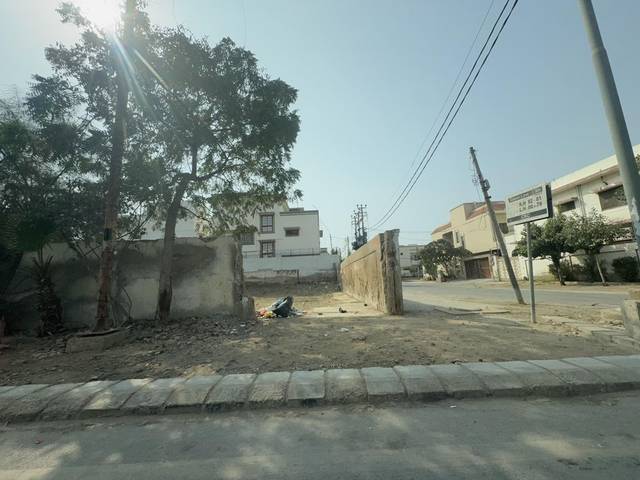
Region: Pakistan
Coordinates: 24.82, 67.062